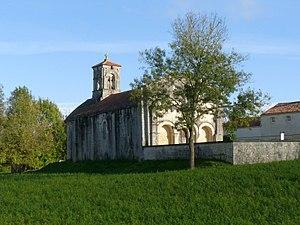
Eglise de St-Ouen-la-Thène, Charente-Maritime, France